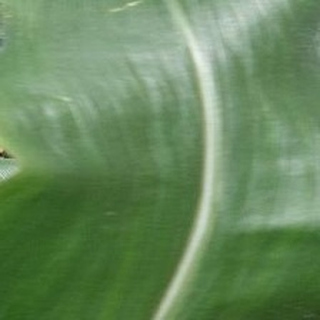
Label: healthy_corn